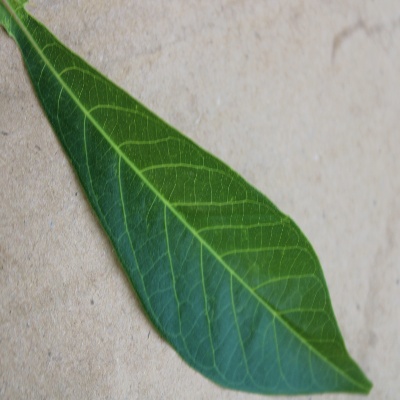
Crop: Cassava
Condition: healthy